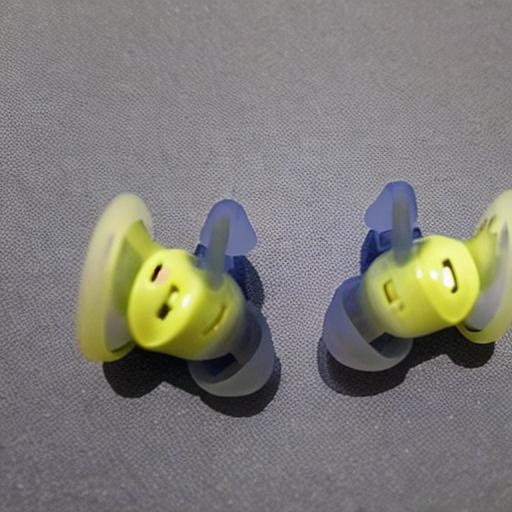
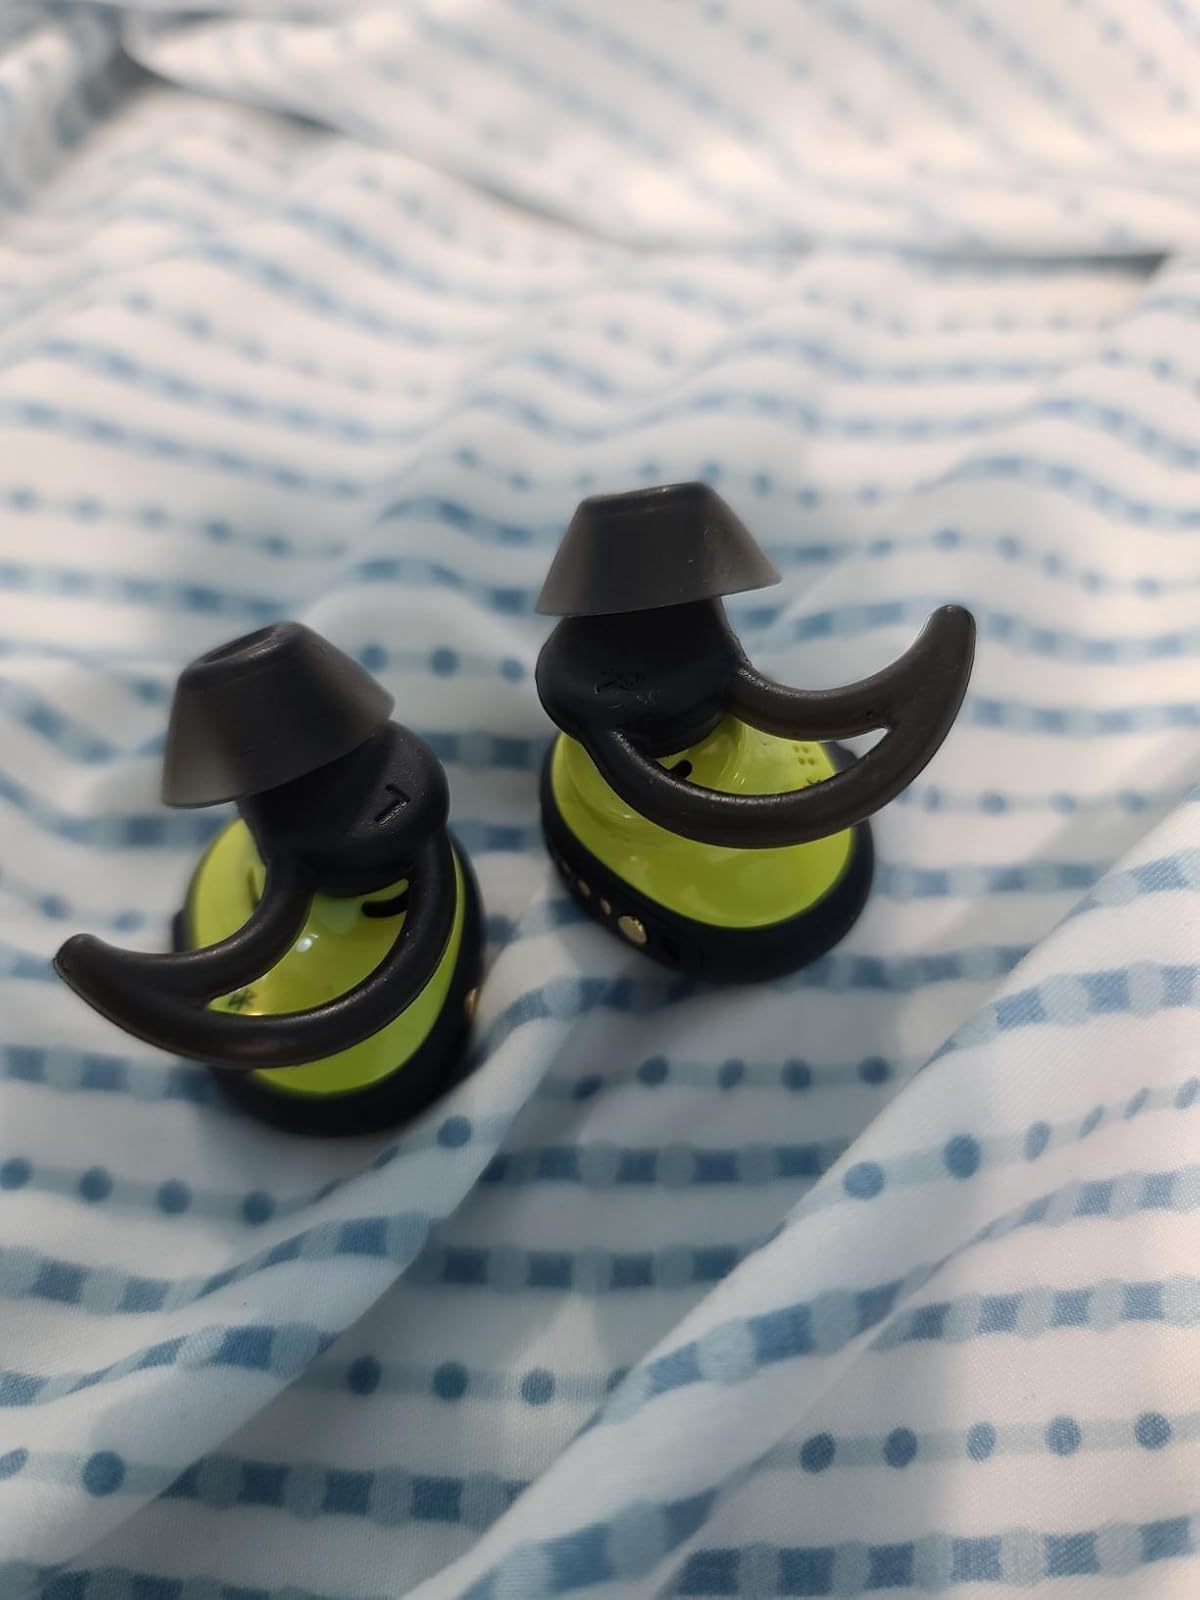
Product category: earbuds
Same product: no